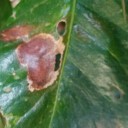
Label: Miner